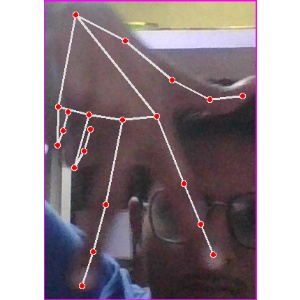
अक्षर: ग